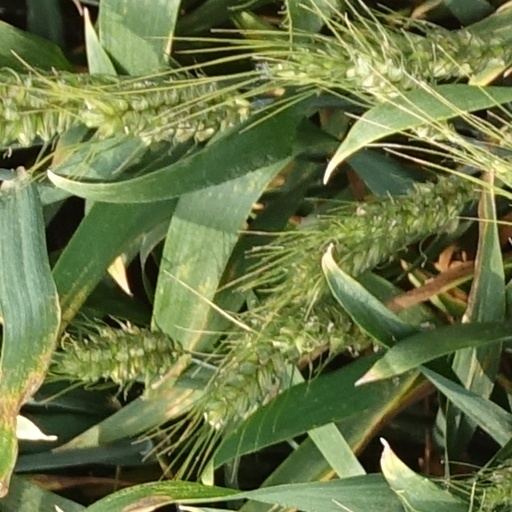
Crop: wheat